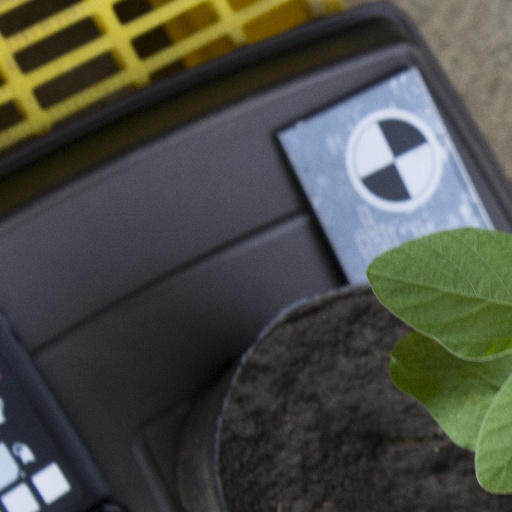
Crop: soybean